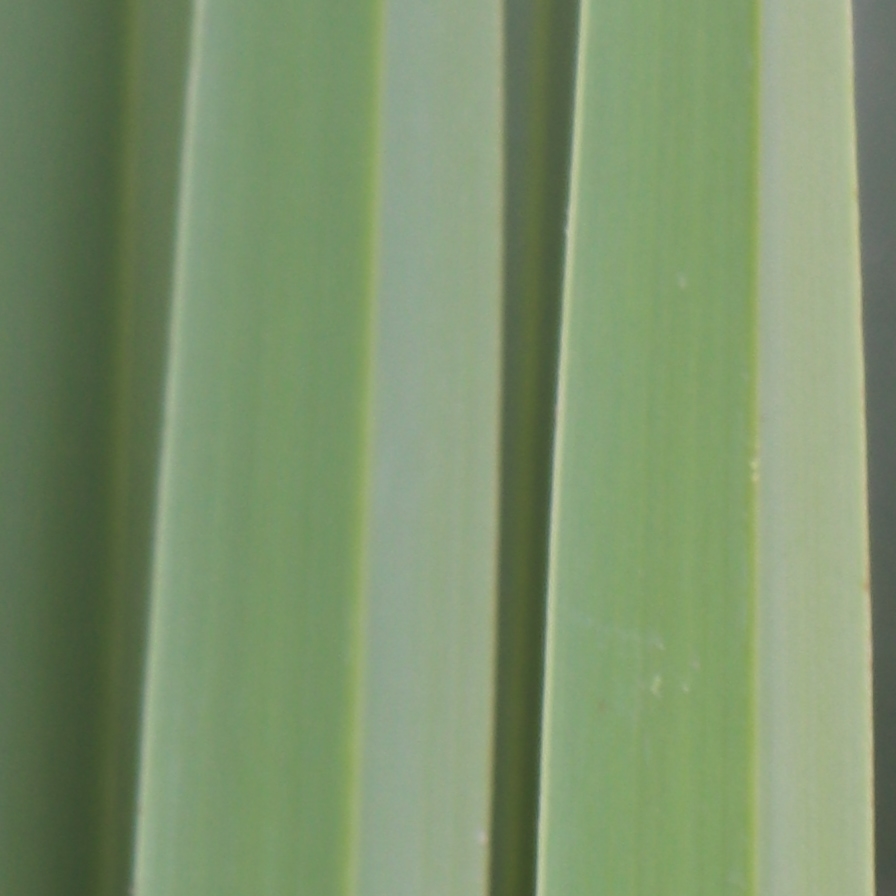
Label: Healthy